Persona 4 Arena

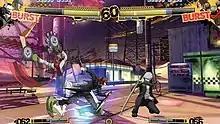
Yosuke Hanamura attacks Yu Narukami using a Persona Attack. The bars in the bottom indicate the amount of remaining energy they currently possess, which is needed to perform special attacks.

"Persona 4 Arena" is a fighting video game in which players take the role of 13 characters from "Persona 4" and its predecessor "Persona 3". The game is divided between several modes; the single-player-exclusive Story mode which has fights scattered between long visual novel segments, Training mode which acts as a tutorial, Challenge mode featuring fights against selected characters, the original Arcade mode that features three-round ranked fights and truncated story segments, and a Score Attack mode where players fight strengthened opponents to raise their score. Players can also fight each other in matches through local and online multiplayer.